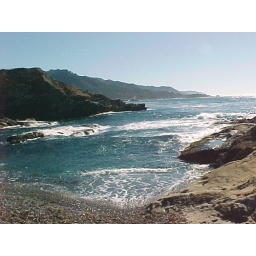
Deep within a corner of Sea Lion Cove with the water climbing the tiny stone beach.